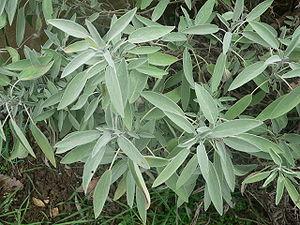
Sauge officinale
Les sauges forment le genre Salvia. Ce sont des plantes de la famille des Lamiacées qui comprend plus de 900 espèces, annuelles, bisannuelles, vivaces ou arbustives. Une dizaine de sauges sont indigènes en Europe, par exemple la sauge des prés.
La sauge officinale est un sous-arbrisseau de la famille des Lamiacées, souvent cultivé dans les jardins comme plante condimentaire et officinale ou tout simplement pour la beauté de son feuillage et de ses fleurs. On l'appelle aussi herbe sacrée ou thé d'Europe.